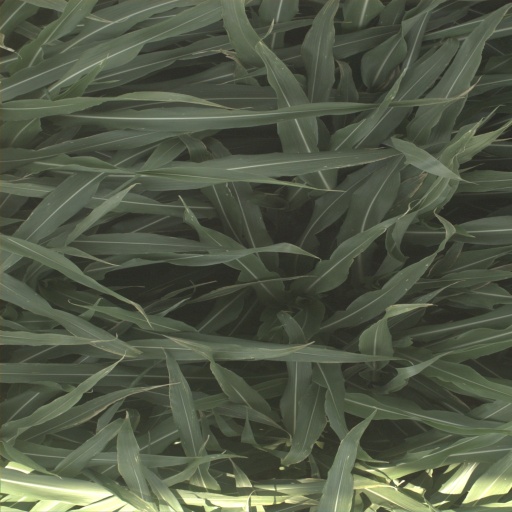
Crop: sorghum